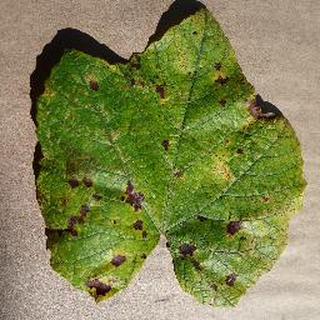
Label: grape_leaf_blight